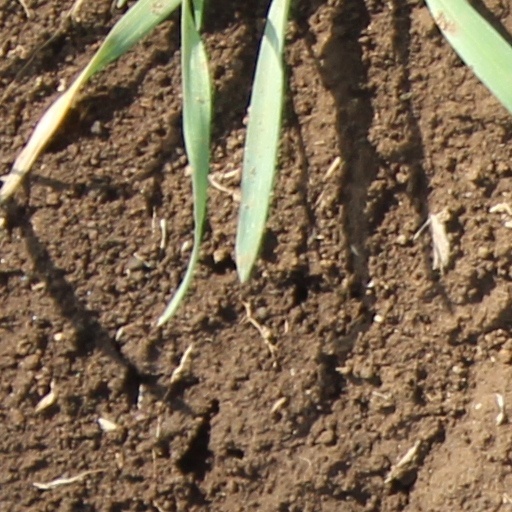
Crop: wheat